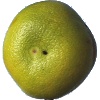
Label: pomelo_sweetie